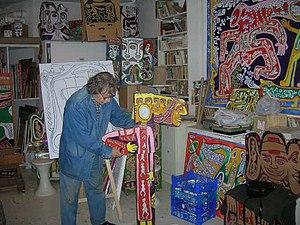
Yvon Taillandier no seu estúdio 2008 Paris - Photo Frédéric Elin - frederic.elin@laposte.net
Yvon Taillandier est un peintre, sculpteur et écrivain français, né le 28 mars 1926 à Paris et mort le 3 mars 2018 à Avignon.